Indian Peace Commission

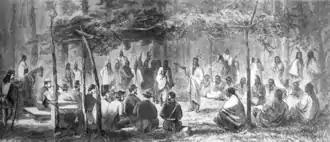
"Harper's Weekly" illustration of the negotiations at Medicine Lodge, 1867

Negotiations began on October 19, 1867, with the Comanche, Kiowa, Arapaho, and Kiowa-Apache at Medicine Lodge, where around 5,000 from the various tribes were encamped. Following two days of resistance to the proposition of leaving their land, treaties were signed on October 21, that moved the tribes to reservations in Oklahoma, promised a "token amount" of annual subsidies from the government, and contained various provisions designed to transition the tribes to a "foreign world of sedentary farming", for which the commissioners bestowed upon them goods and gifts worth tens of thousands of dollars.